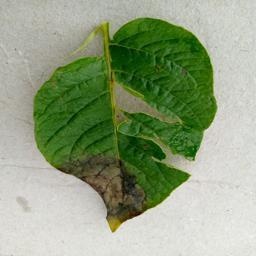
Etiqueta: Late Blight